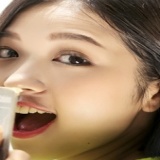
ca sĩ Suni Hạ Linh